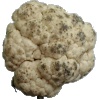
Label: cauliflower